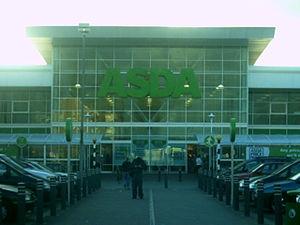
Depuis ses débuts à la fin des années 1990, la série de livres Harry Potter de J. K. Rowling a engendré un certain nombre de litiges. Rowling, ses divers éditeurs et Time Warner, le propriétaire des droits sur les films Harry Potter, ont pris de nombreuses mesures juridiques pour protéger leurs droits d'auteur. La popularité mondiale de la série a conduit à l'apparition d'un certain nombre de productions locales, de suites non autorisées et autres œuvres dérivées, suscitant des efforts visant à les interdire ou à les contenir. Bien que ces poursuites judiciaires ont contré un certain nombre de pirateries pures et simples, d'autres tentatives ont ciblé sans but lucratif et les efforts ont été critiqués.
Asda est une entreprise de grande distribution à prédominance alimentaire anglaise, appartenant à Wal-Mart. Asda est devenue une filiale du géant américain de la distribution Wal-Mart, leader mondial du secteur, en 1999 et est devenue la seconde plus grande chaîne de distribution du Royaume-Uni après Tesco, après avoir rattrapé Sainsbury's en 2003.
Dundee, anciennement Alectum, est une ville du nord-est de l’Écosse à environ 100 km au nord d’Édimbourg, sur la rive nord de l’estuaire du fleuve Tay, près de la côte est de la mer du Nord. C’est la quatrième plus grande ville d’Écosse, avec une population de 143 090 habitants, celle-ci montant à 170 000 environ si l’on inclut les secteurs faisant partie de l’agglomération, mais pas du council area de la ville. Dundee possède officiellement le statut de cité mais aussi celui de council area et de région de lieutenance. Elle était la capitale administrative de la région du Tayside. Elle est connue en Grande-Bretagne sous le nom de City of Discovery en raison des activités scientifiques qui s’y déroulèrent, ainsi qu’en référence au RRS Discovery, le navire de l’expédition de Robert Falcon Scott vers l’Antarctique, qui y fut construit et qui est aujourd’hui à quai à Dundee.